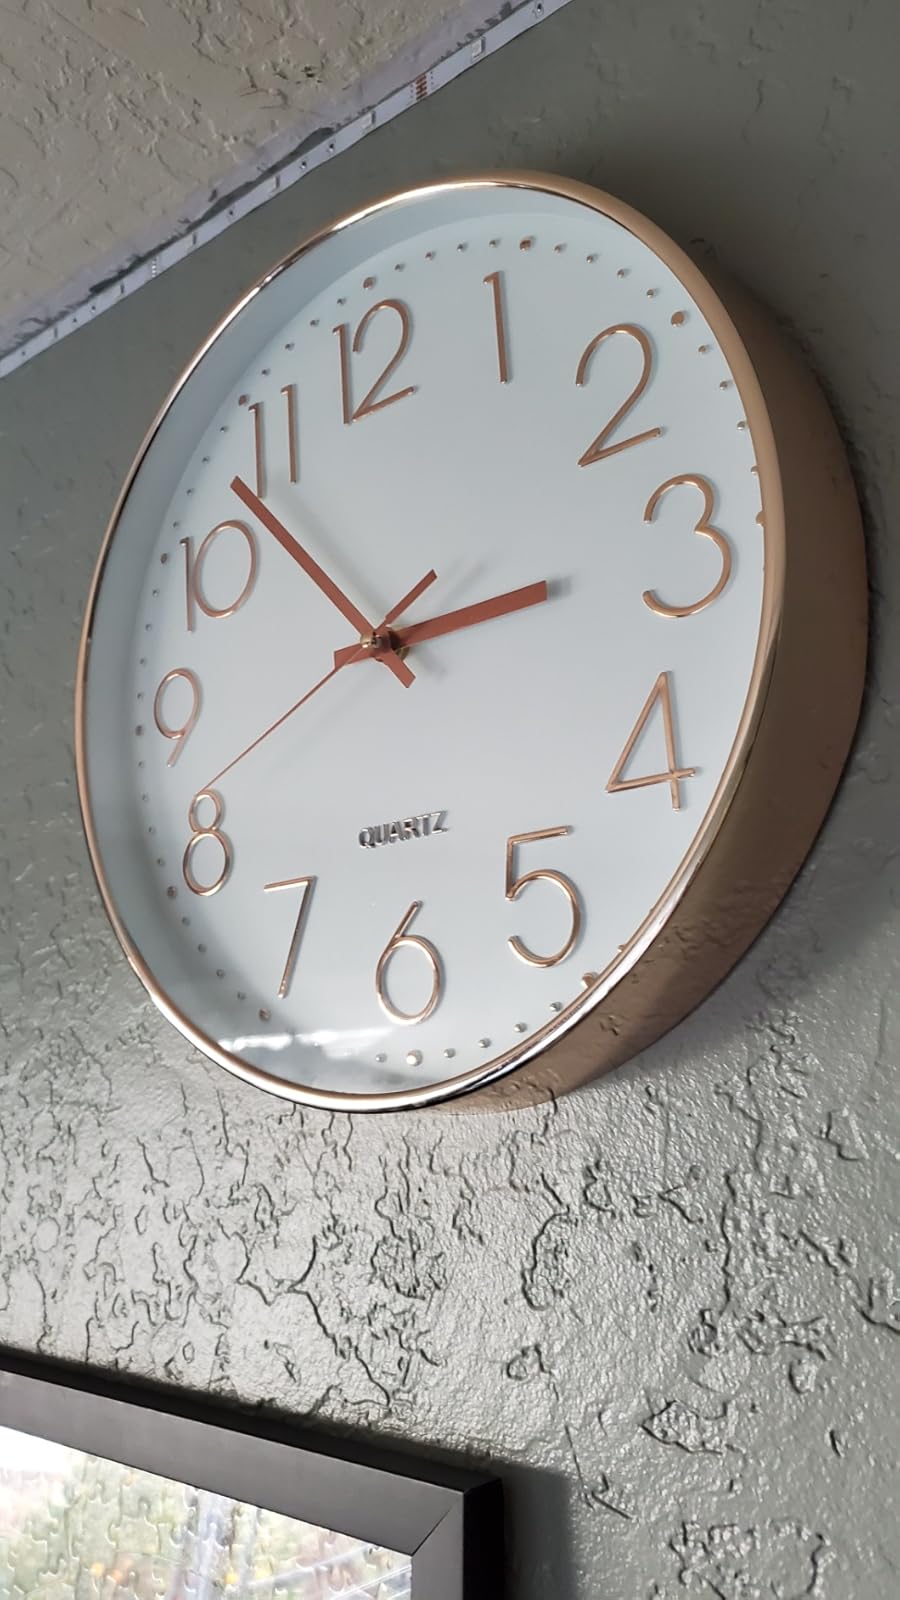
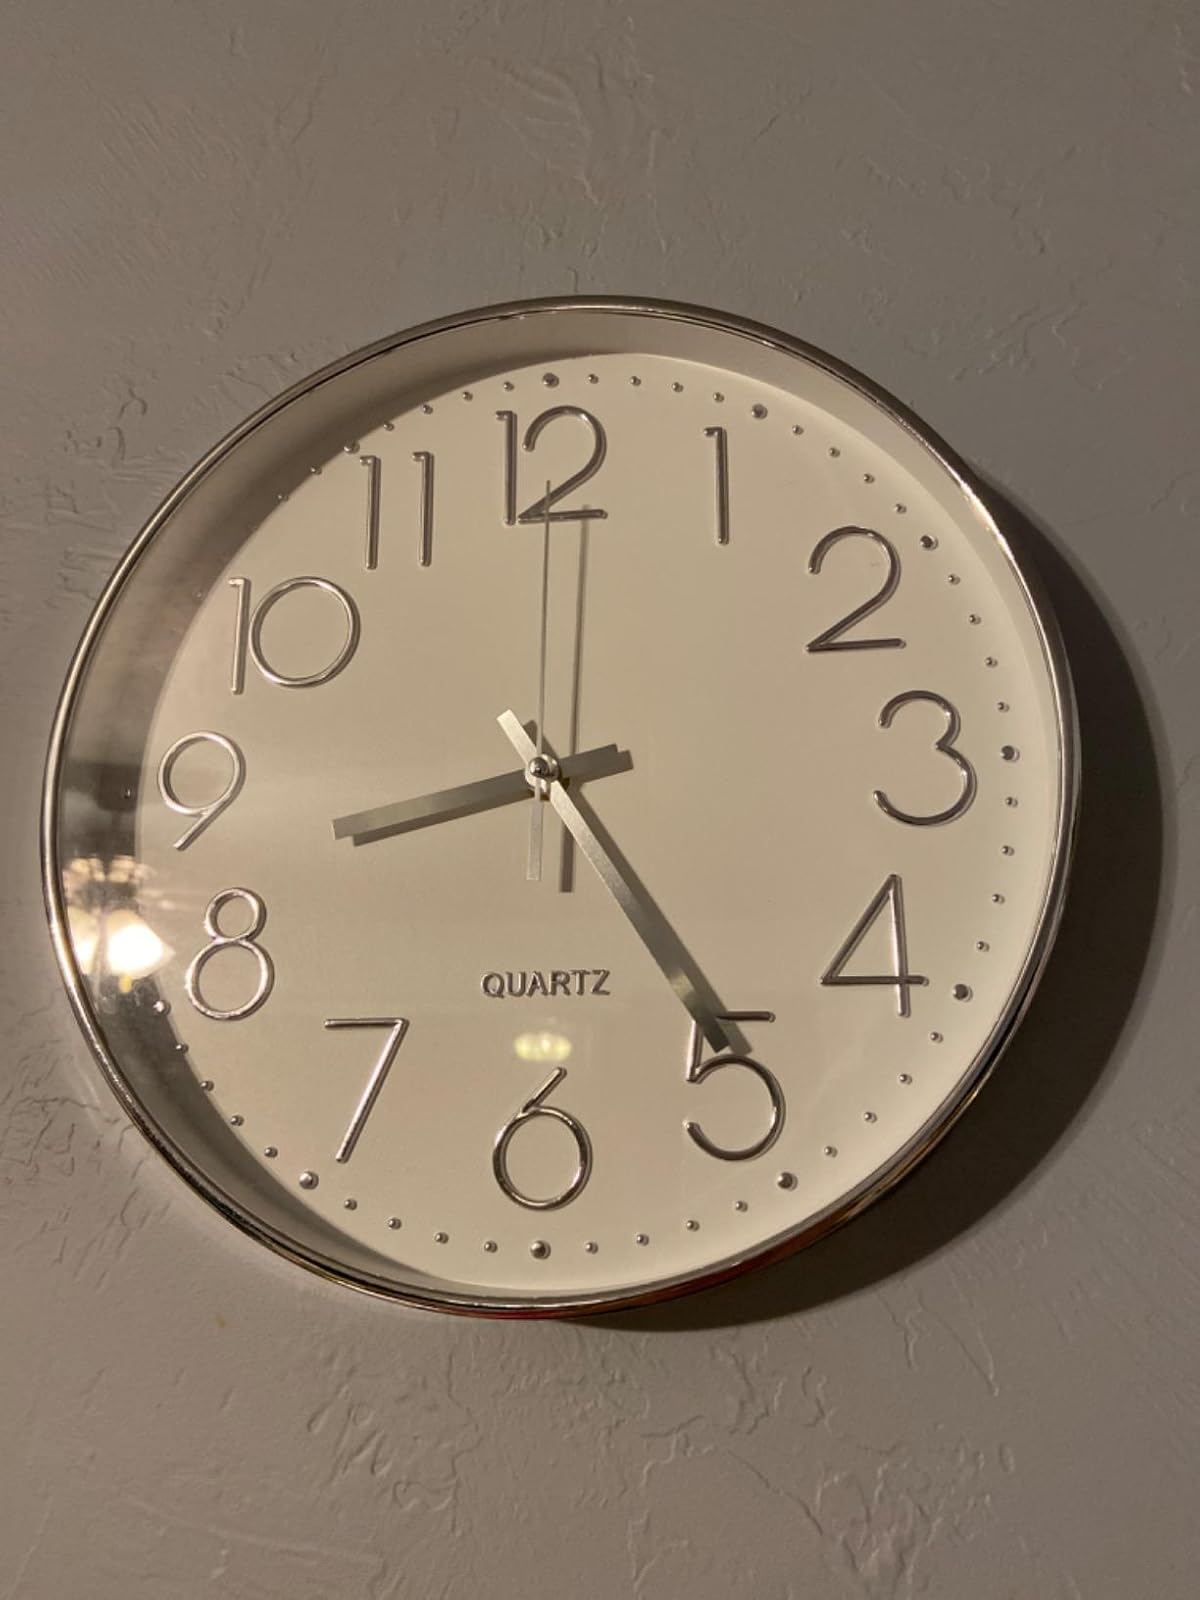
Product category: clock
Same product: no